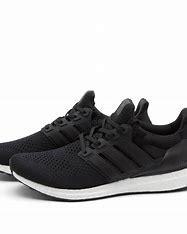
Brand: Adidas
Model: Ultraboost 1